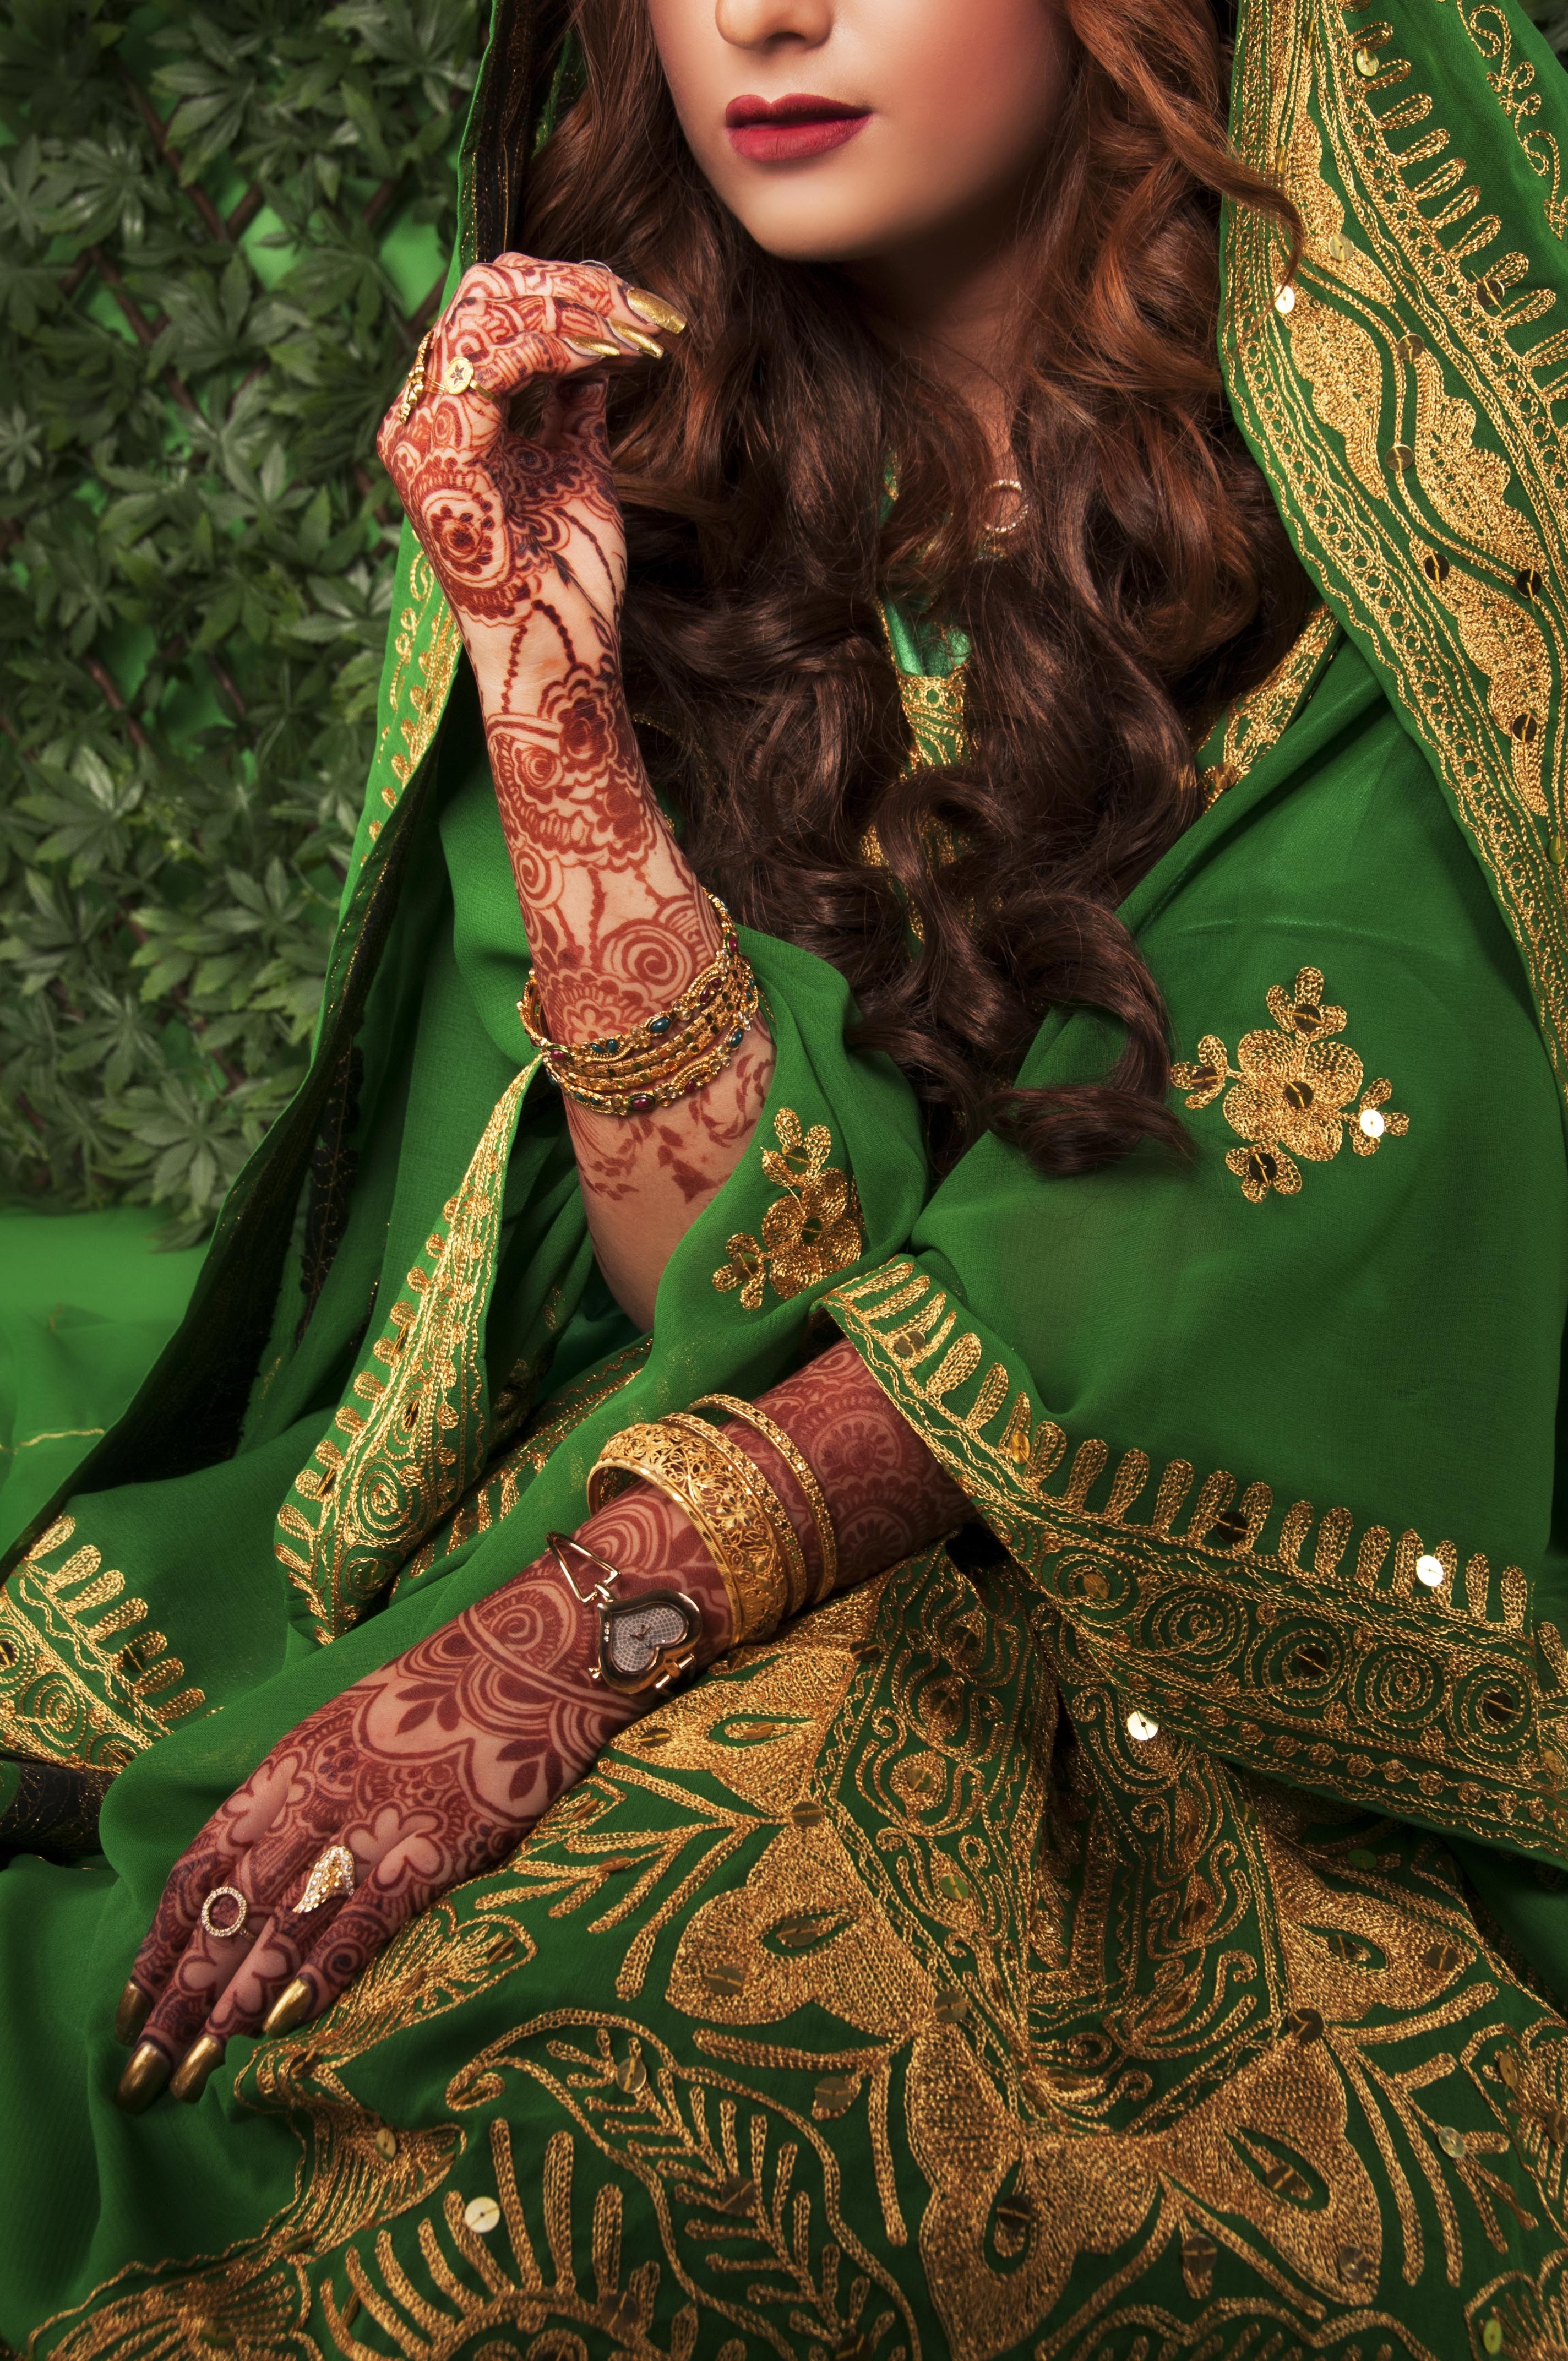
celebration, asian, pattern, green, tattoo, henna, fashion, clothing, bride, marriage, textile, drawing, design, culture, indian, emotions, mehndi, mehndi designs, bollywood, indian bride, formal wear, fashion accessory